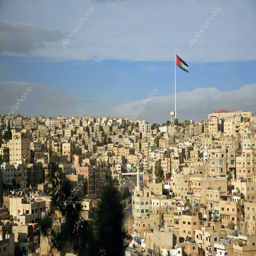
city view with a flag , stock photo #